Coatzacoalcos

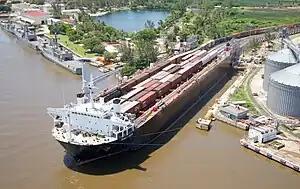
Train ferry "MV Bali Sea" of CG Railway at Coatzacoalcos port facilities

Coatzacoalcos sits within the Olmec heartland. Excavations in 2008 for a tunnel under the Coatzacoalcos River indicate a substantial pre-Hispanic population.